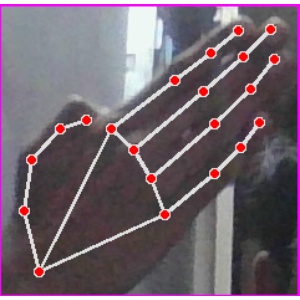
अक्षर: घ